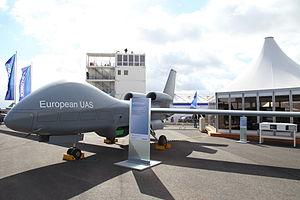
Le Talarion est un projet de véhicule aérien bimoteur à réaction d'environ 28 m d'envergure, télépiloté conçu par EADS pour répondre aux futurs besoins militaires européens et couvrir les missions de reconnaissance, de renseignement et de surveillance. Le Talarion est un drone de type MALE. EADS a mené une revue de conception préliminaire dans les années 2010 avant d’annuler le programme.